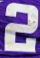
Number: 2